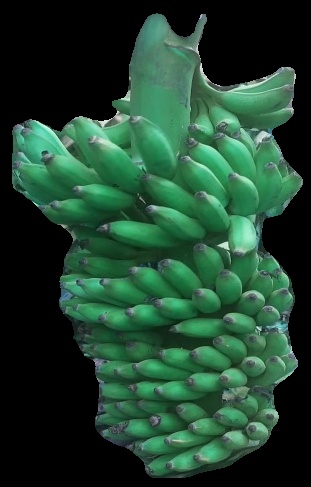
Variety: elakki-bale
Grade: grade1